Sankt Gertruds Stræde 10

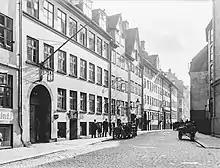
H. H. Blicher's building photographed by Johannes Hauerslev in c. 1905.

The rear wing was expanded by one storey in 1862 by the new owner and the building towards the street was expanded by one storey in 1866.